Isabel Behncke

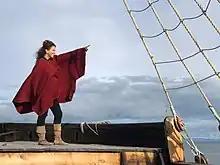
Expeditions to Patagonia

Behncke often participates and co-leads expeditions to Patagonia, highlighting its wild nature as well as its role in the history of exploration.